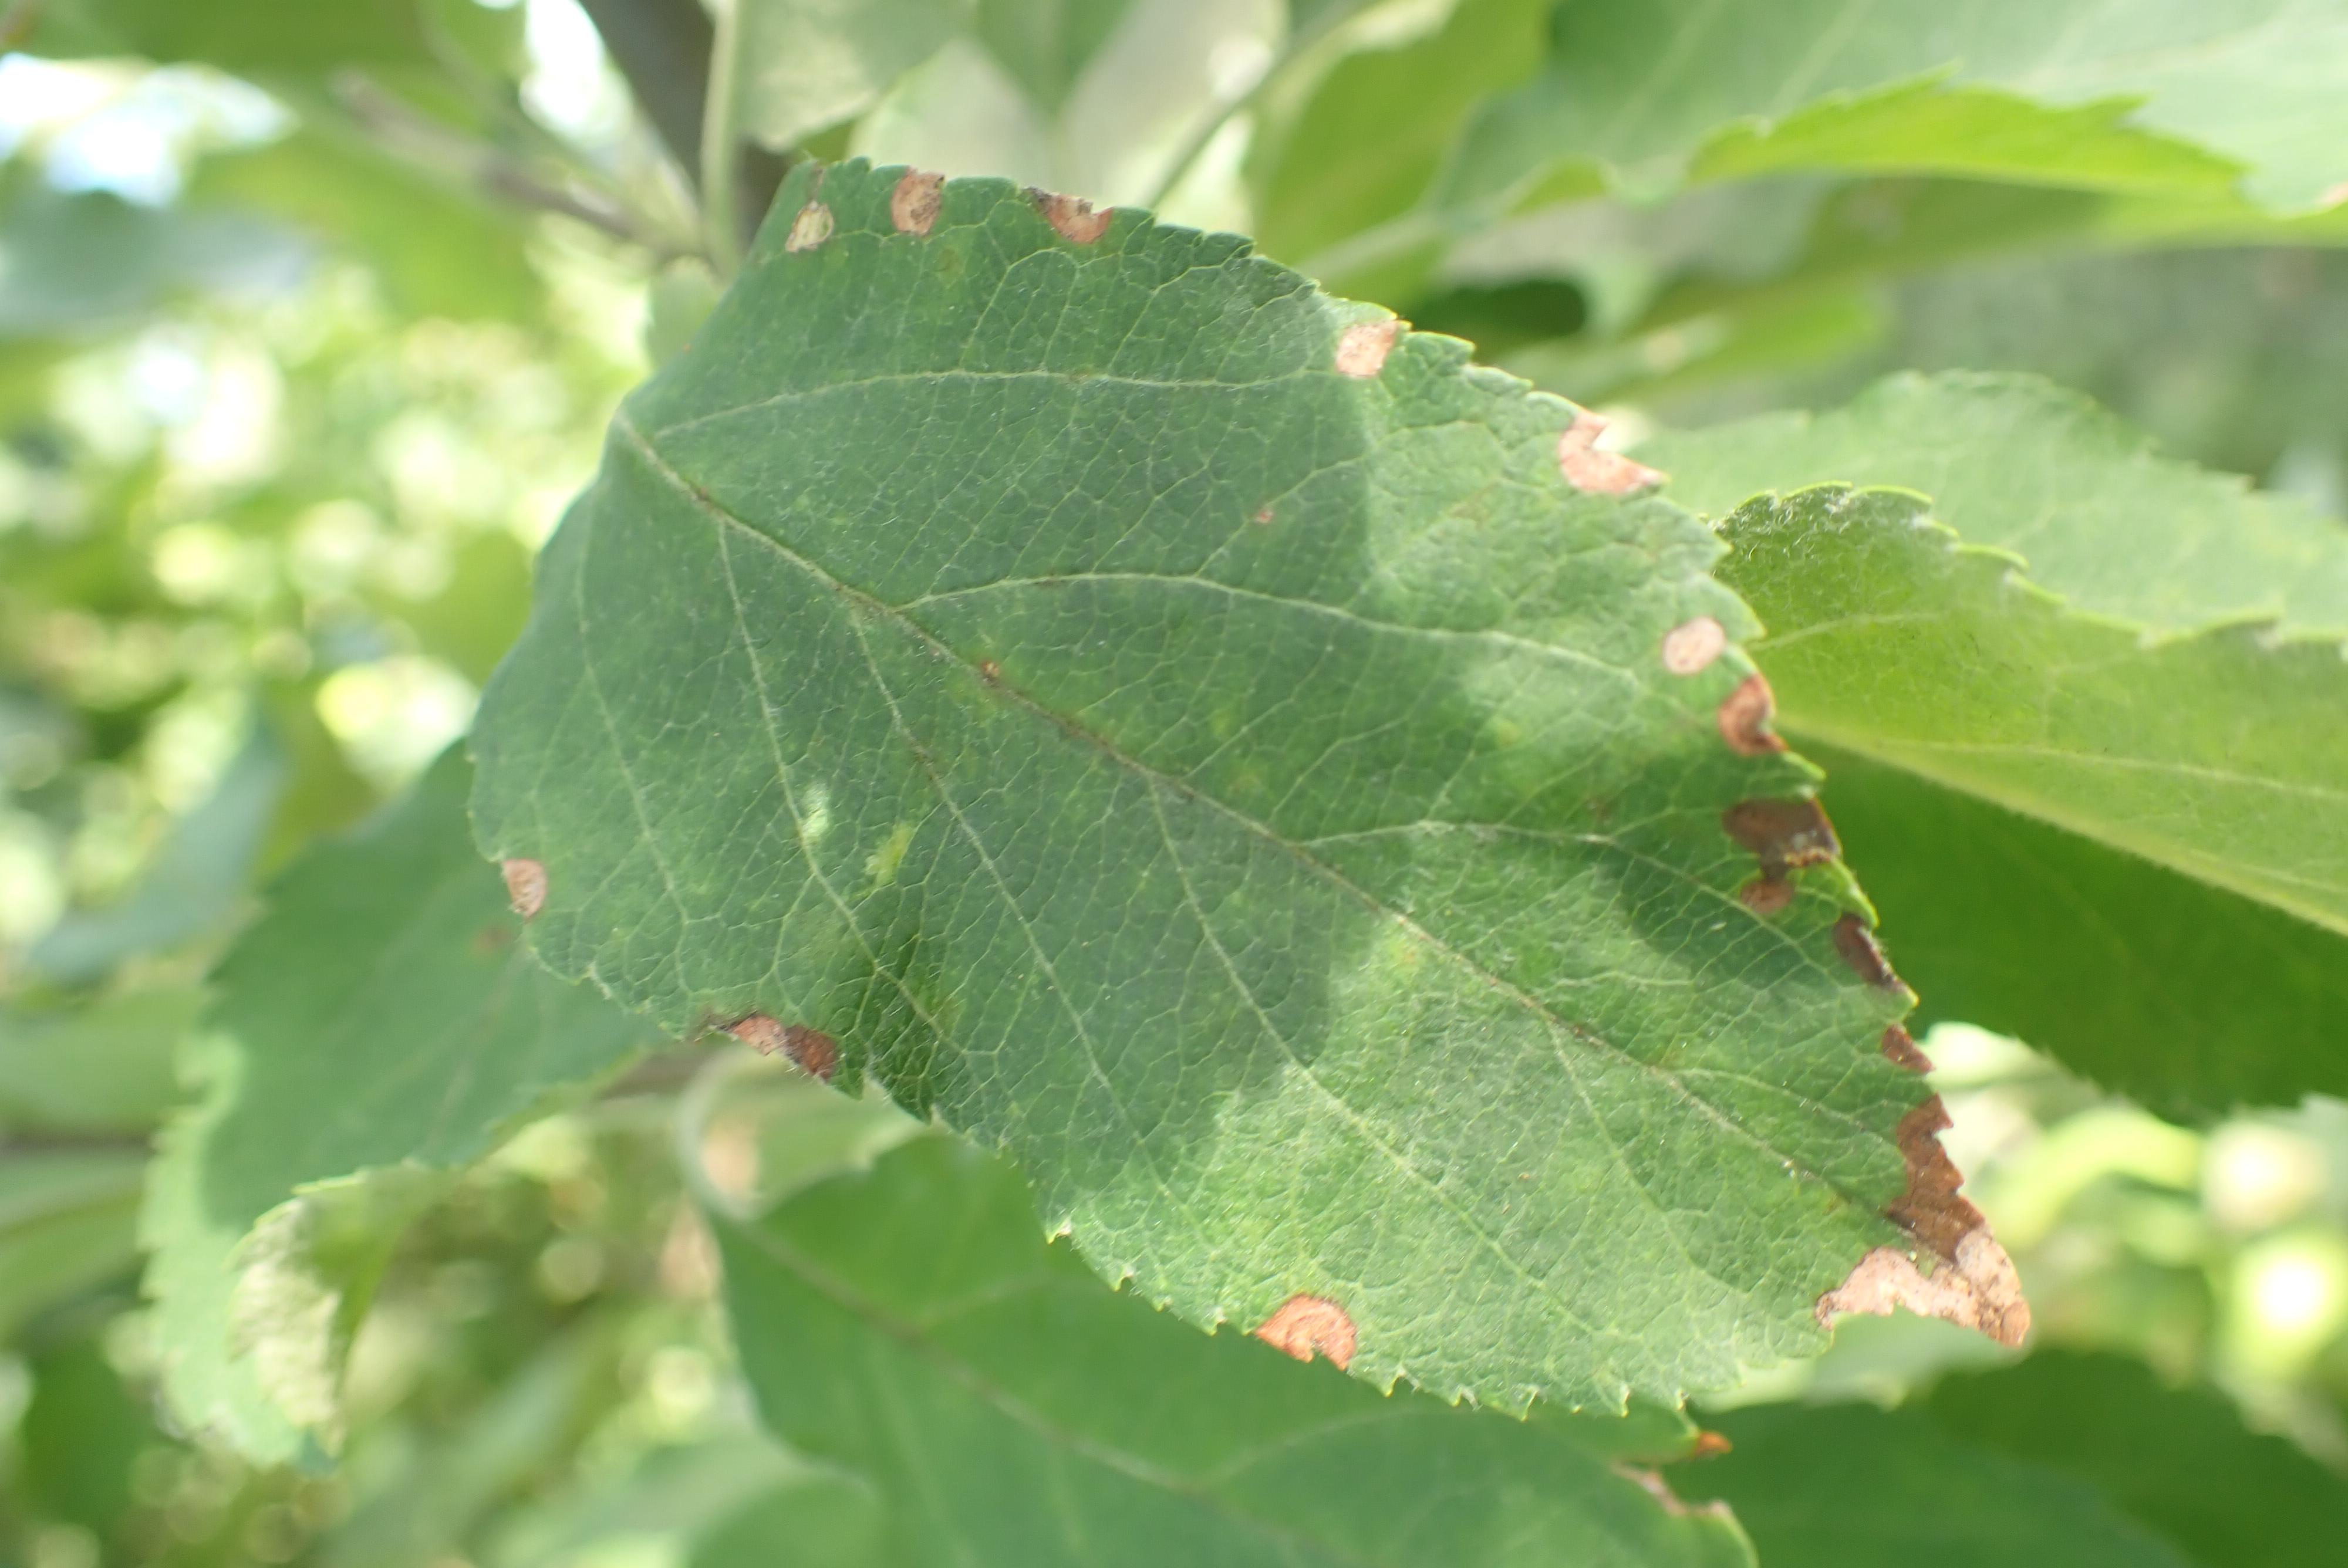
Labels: scab, frog_eye_leaf_spot